Vijaipal Singh

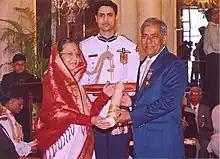
Dr Vijaipal Singh receiving Padma Shri from the Honourable President of India Mrs Pratibha Patil on 4 April 2012

V. P. Singh was honoured with Hari Om Ashram Trust Award by the Indian Council of Agricultural Research in 1974-75; Jawaharlal Nehru Award in 1977; B. P. Pal Memorial Award in 2005; ICAR Team Award in Crop Improvement in 2007; Third Rao Bahadur B. Viswanath Award by the Indian Agricultural Research Institute in 2006-07; ICAR Recognition Certificate in 2009; Padma Shri in 2012; Shri O.P. Bhasin Memorial Award in 2012; Doyen of Rice 2019 by Association of Rice Research Workers, Central Rice Research Institute, Cuttack and Basmati Rattan Award in 2019.